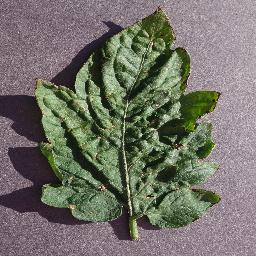
Label: Tomato___Target_Spot